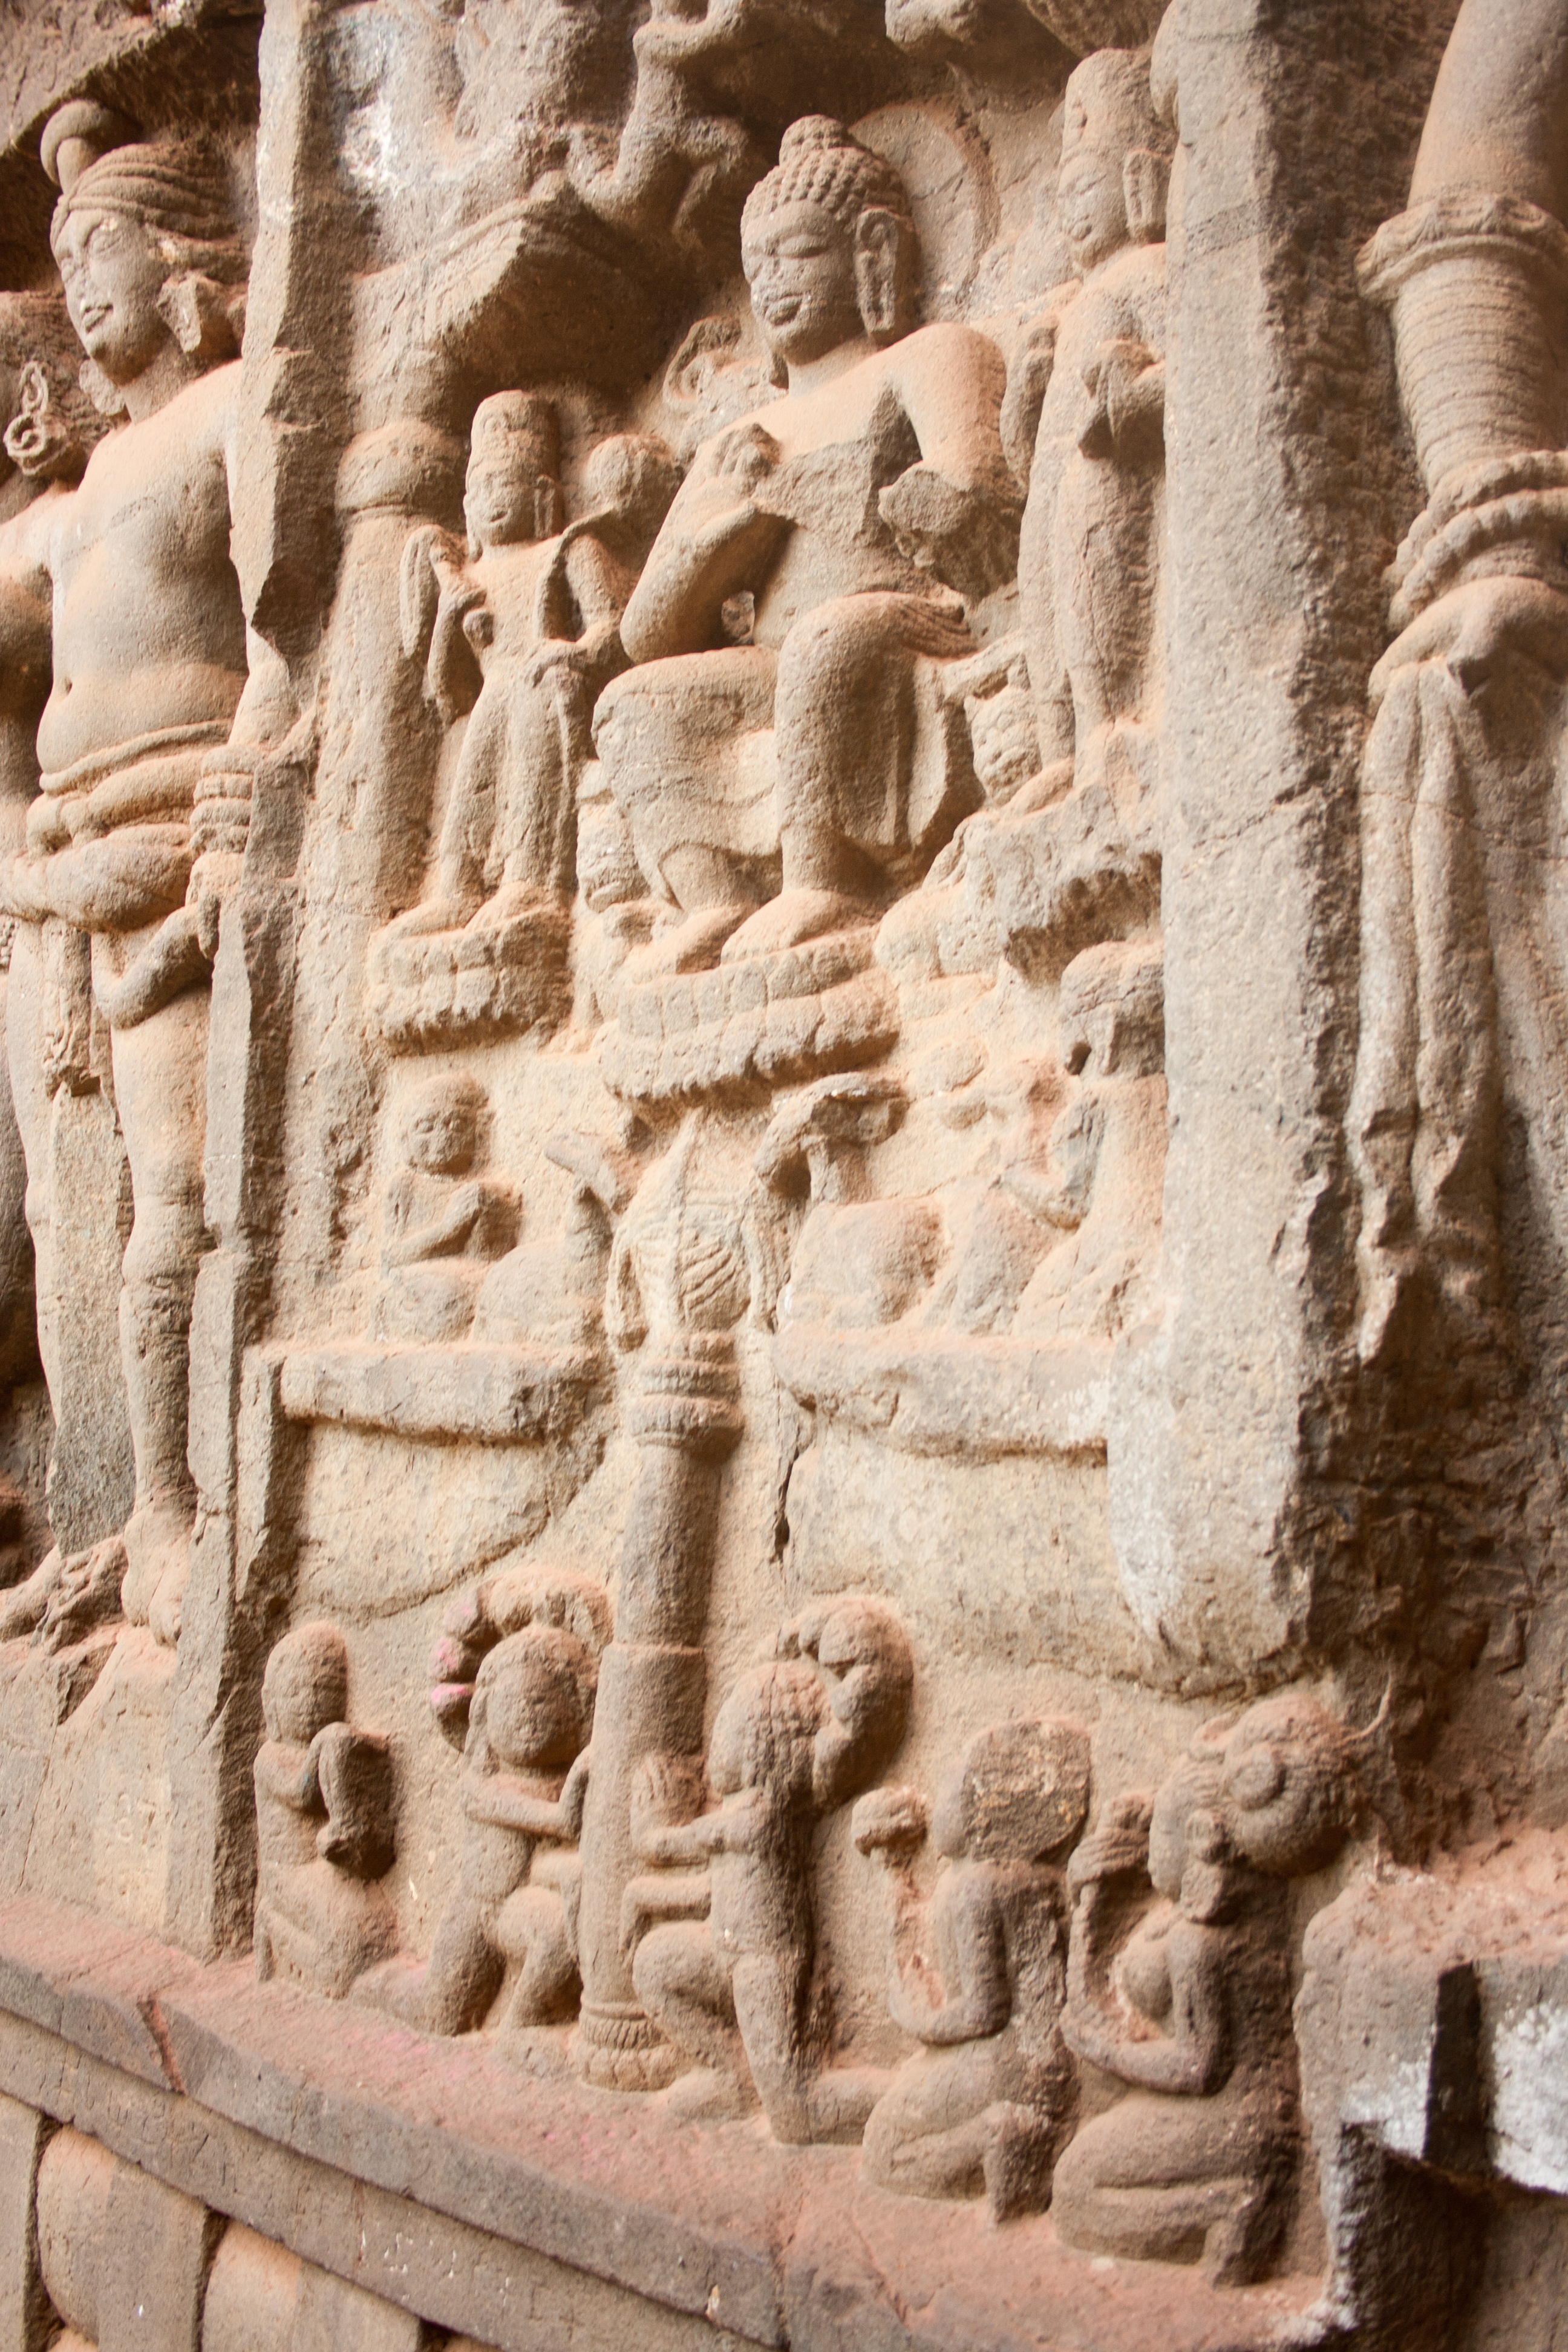
rock, structure, monument, formation, statue, arch, column, buddhism, place of worship, sculpture, art, temple, ruins, history, india, carving, relief, indian, caves, stele, archaeological site, stone carving, hindu temple, ancient history, egyptian temple, maya civilization, karla caves, stone carvings